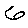
Label: 6